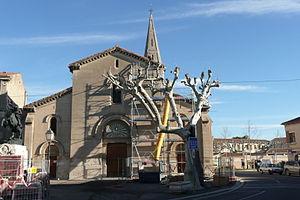
Eglise de Rognonas. Statue équestre de Jeanne d’Arc (1899) sur le monument aux morts de 1914-1918. Sculpture de Mathurin Moreau pour Jeanne. Sculpture de Pierre Le Nordez pour le cheval.
Cet article recense les statues équestres en France
La statue équestre de Jeanne d'Arc est une sculpture de Mathurin Moreau et Pierre Le Nordez. Créée en 1899, plusieurs exemplaires en ont été réalisés.
Rognonas est une commune française située dans le département des Bouches-du-Rhône en région Provence-Alpes-Côte d'Azur. Le village compte 4 101 habitants, appelés les Rognonais et Rognonaises.